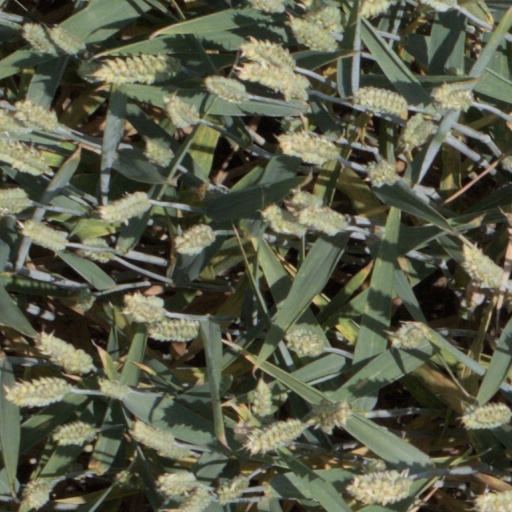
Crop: wheat